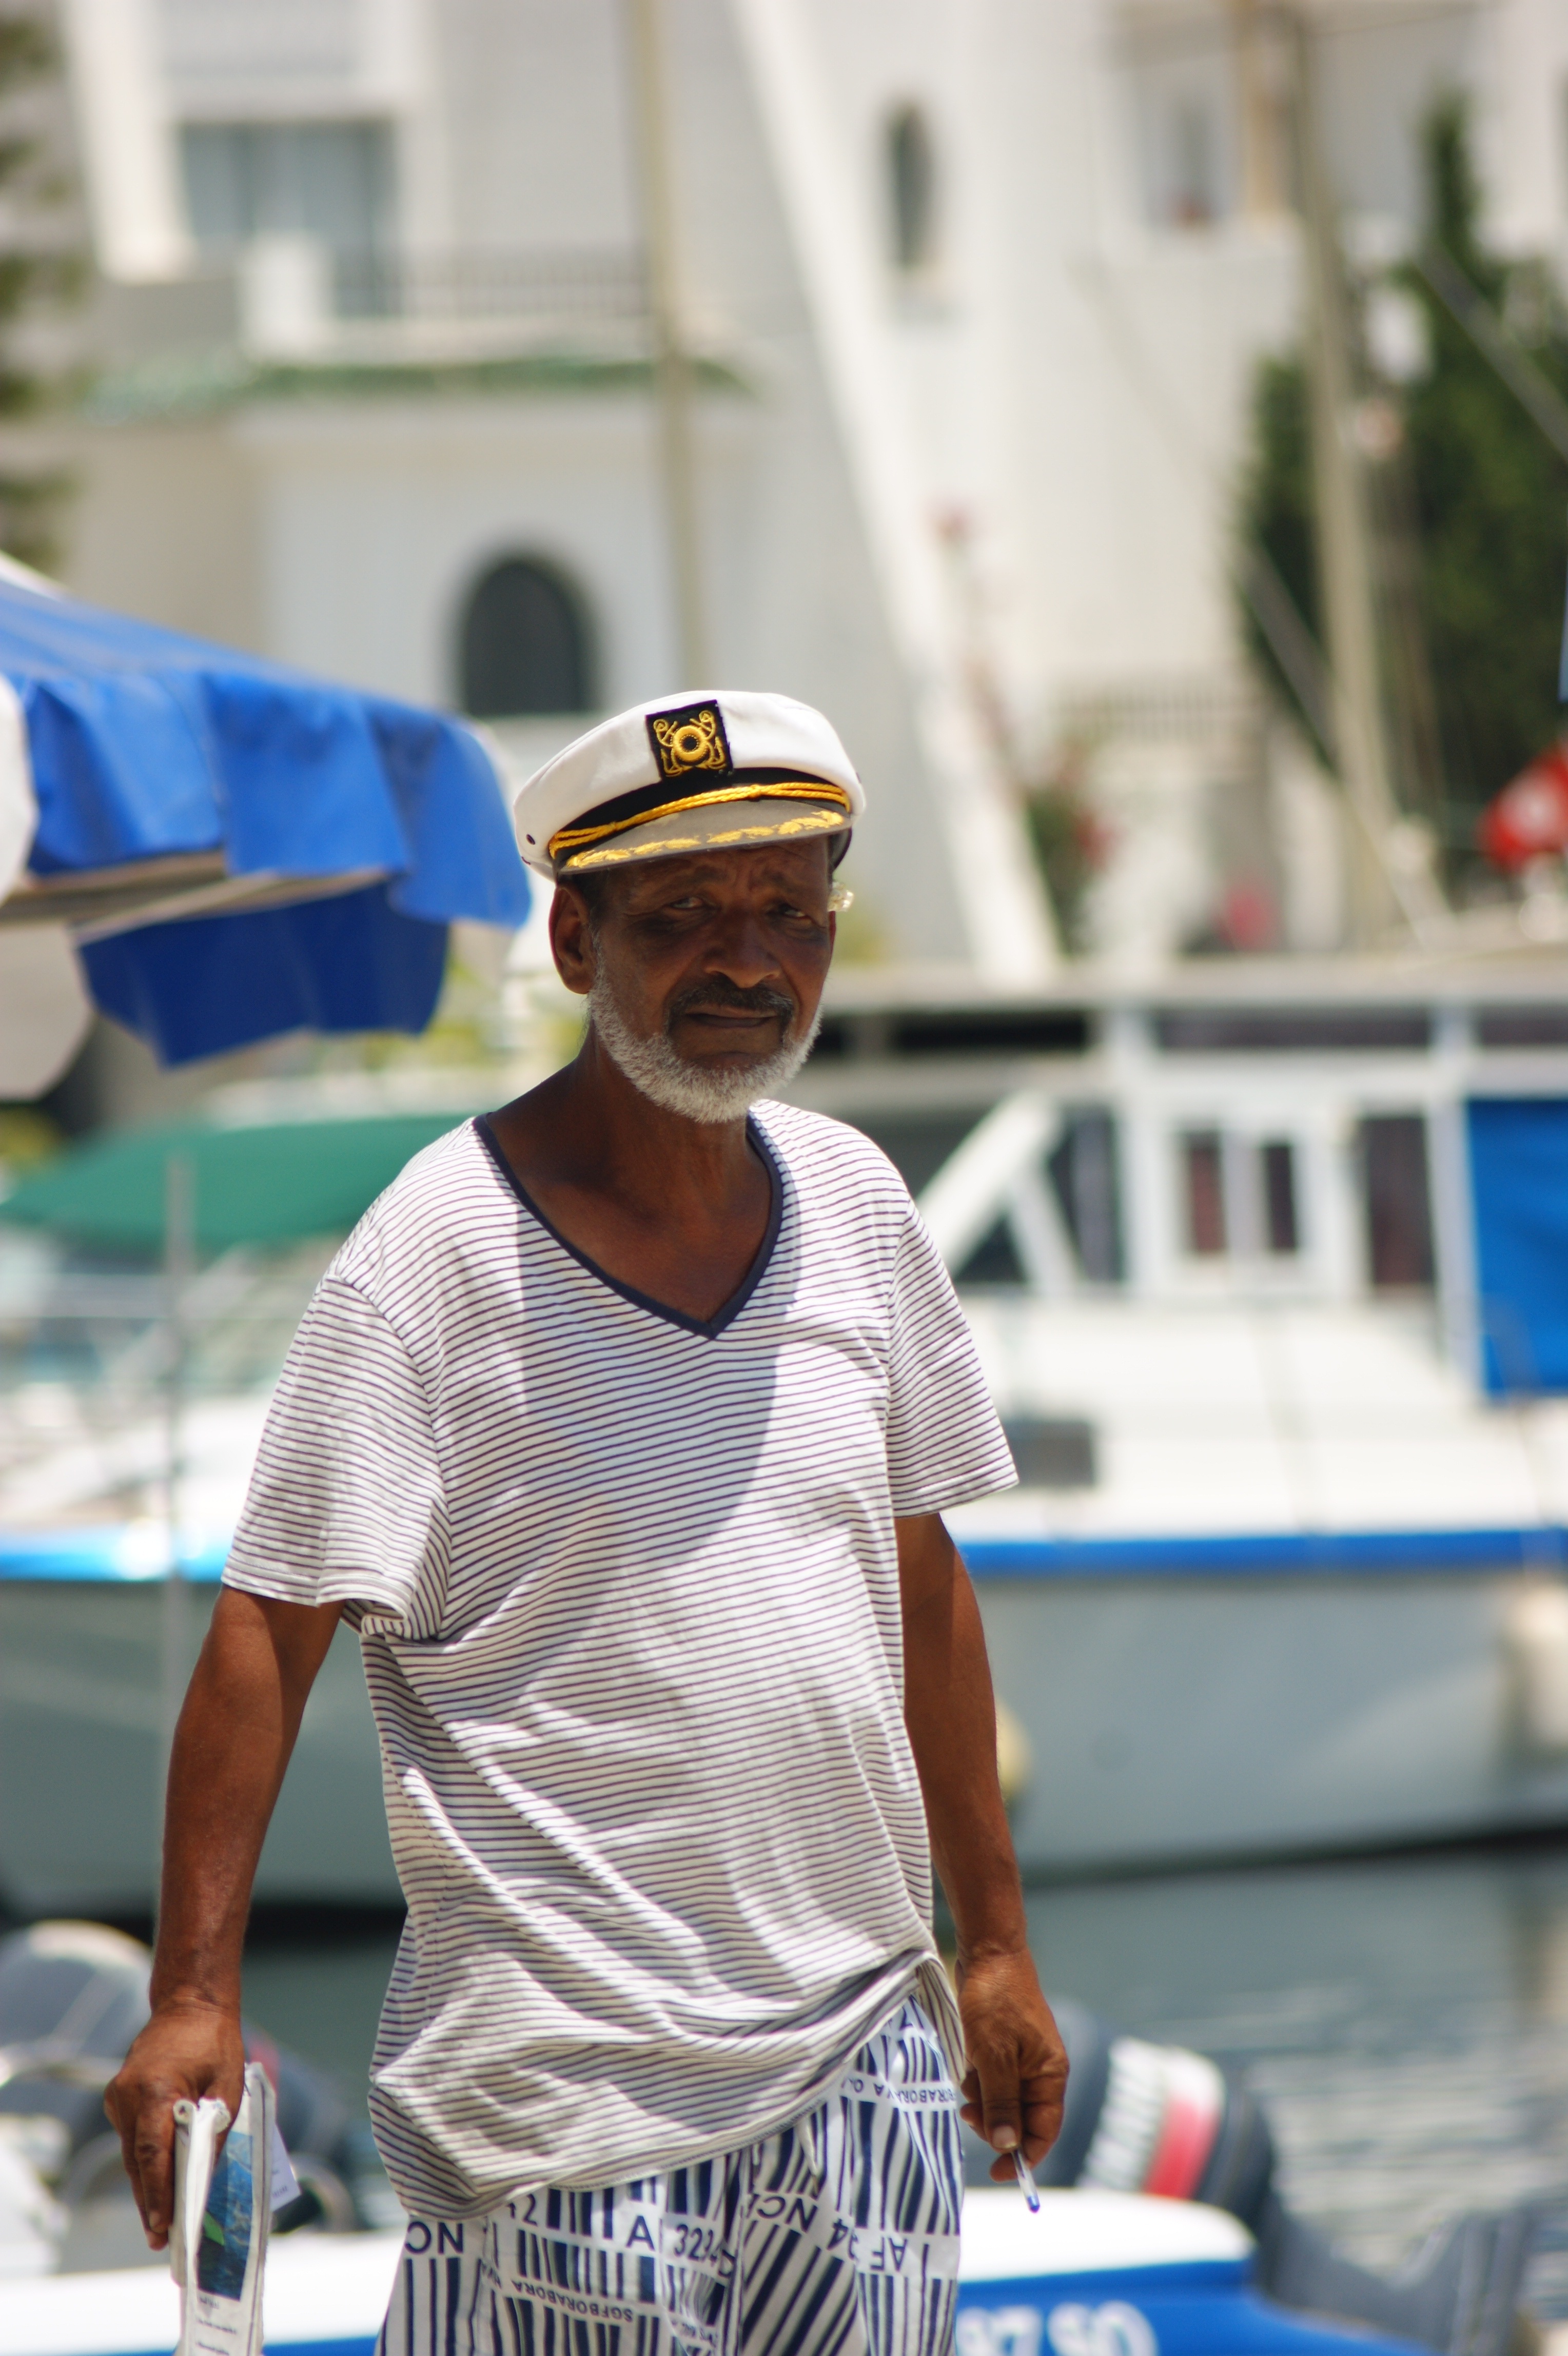
man, ship, male, human, port, captain, race, figure, cap, sailor, personal, north africa, endurance sports, competition event, boat man